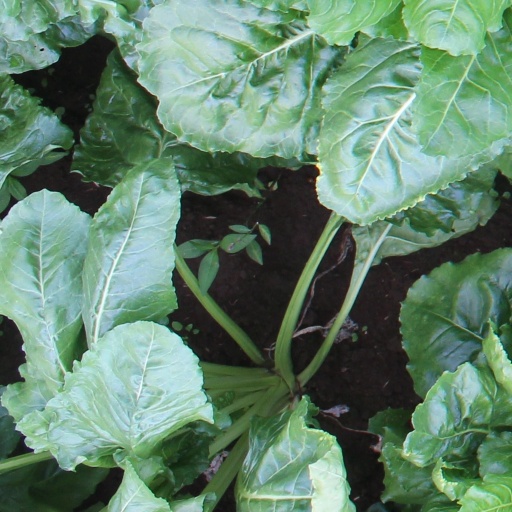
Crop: sugar beet